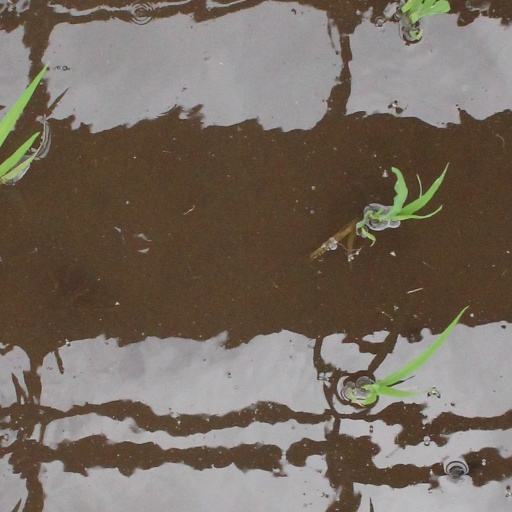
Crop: rice